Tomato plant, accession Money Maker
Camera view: bottom (45 deg); turntable rotation: 330 degrees
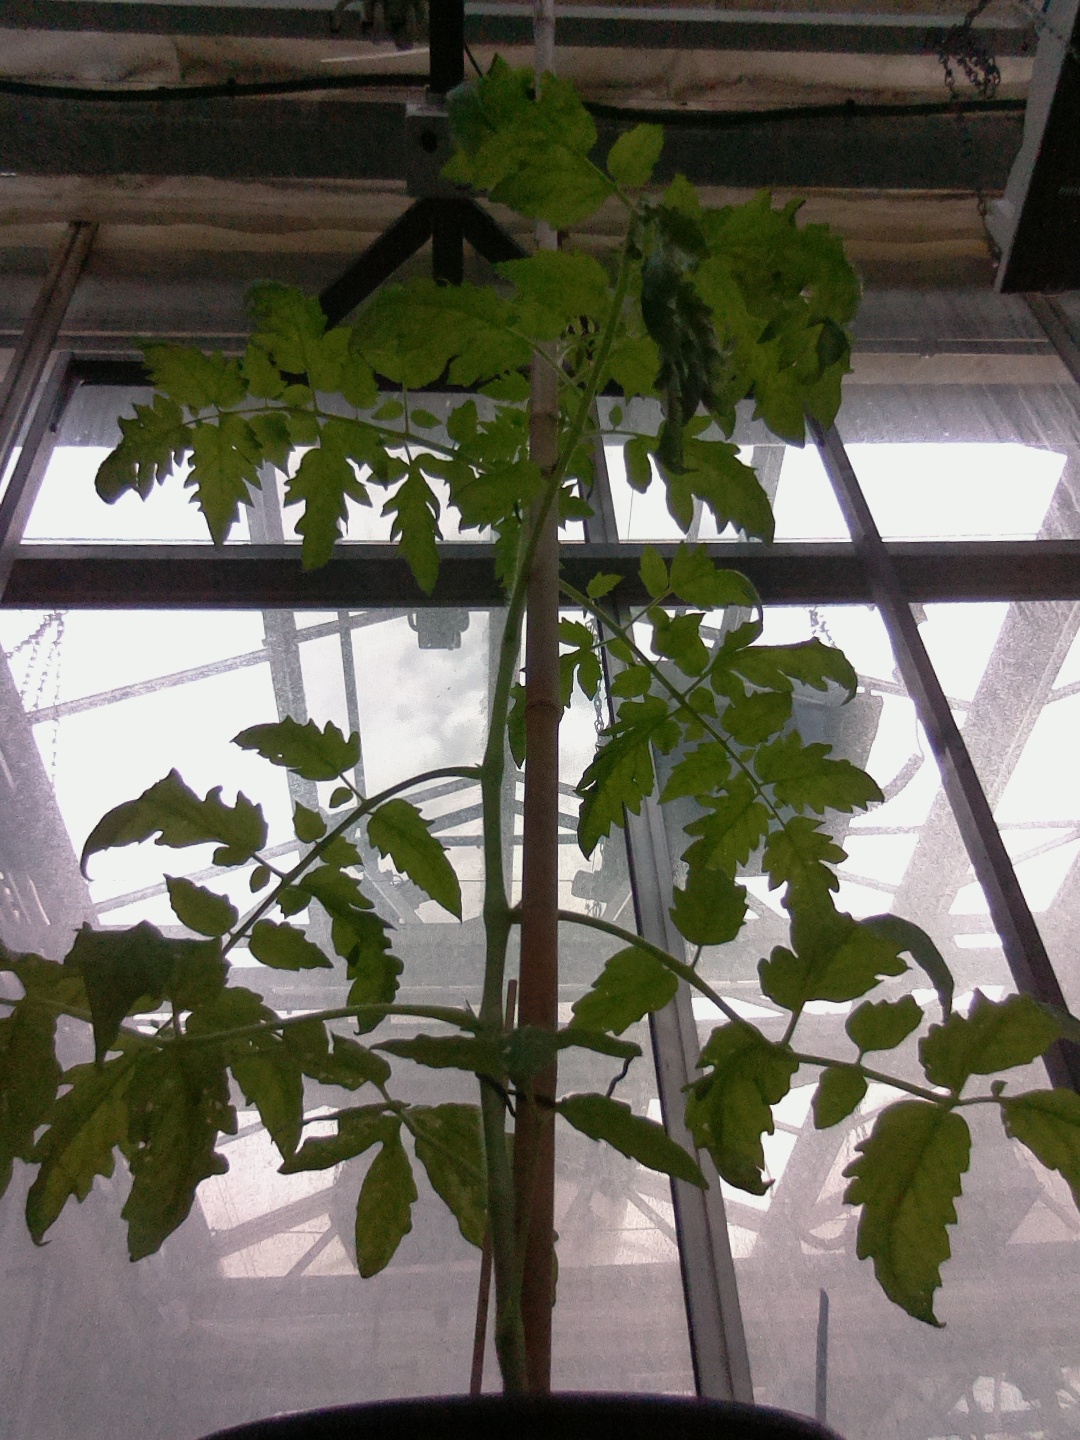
BBCH growth stage 20: First Side shoot start formed